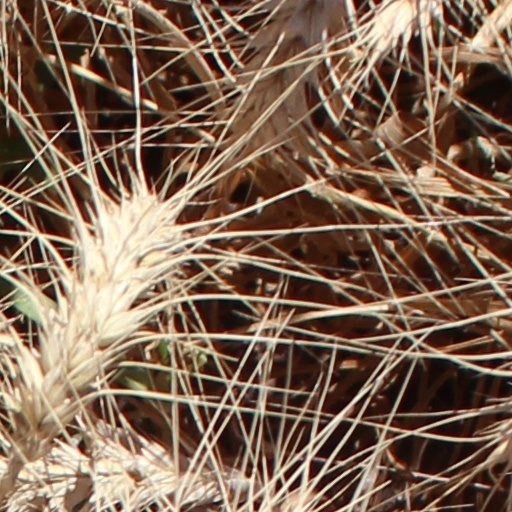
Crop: wheat